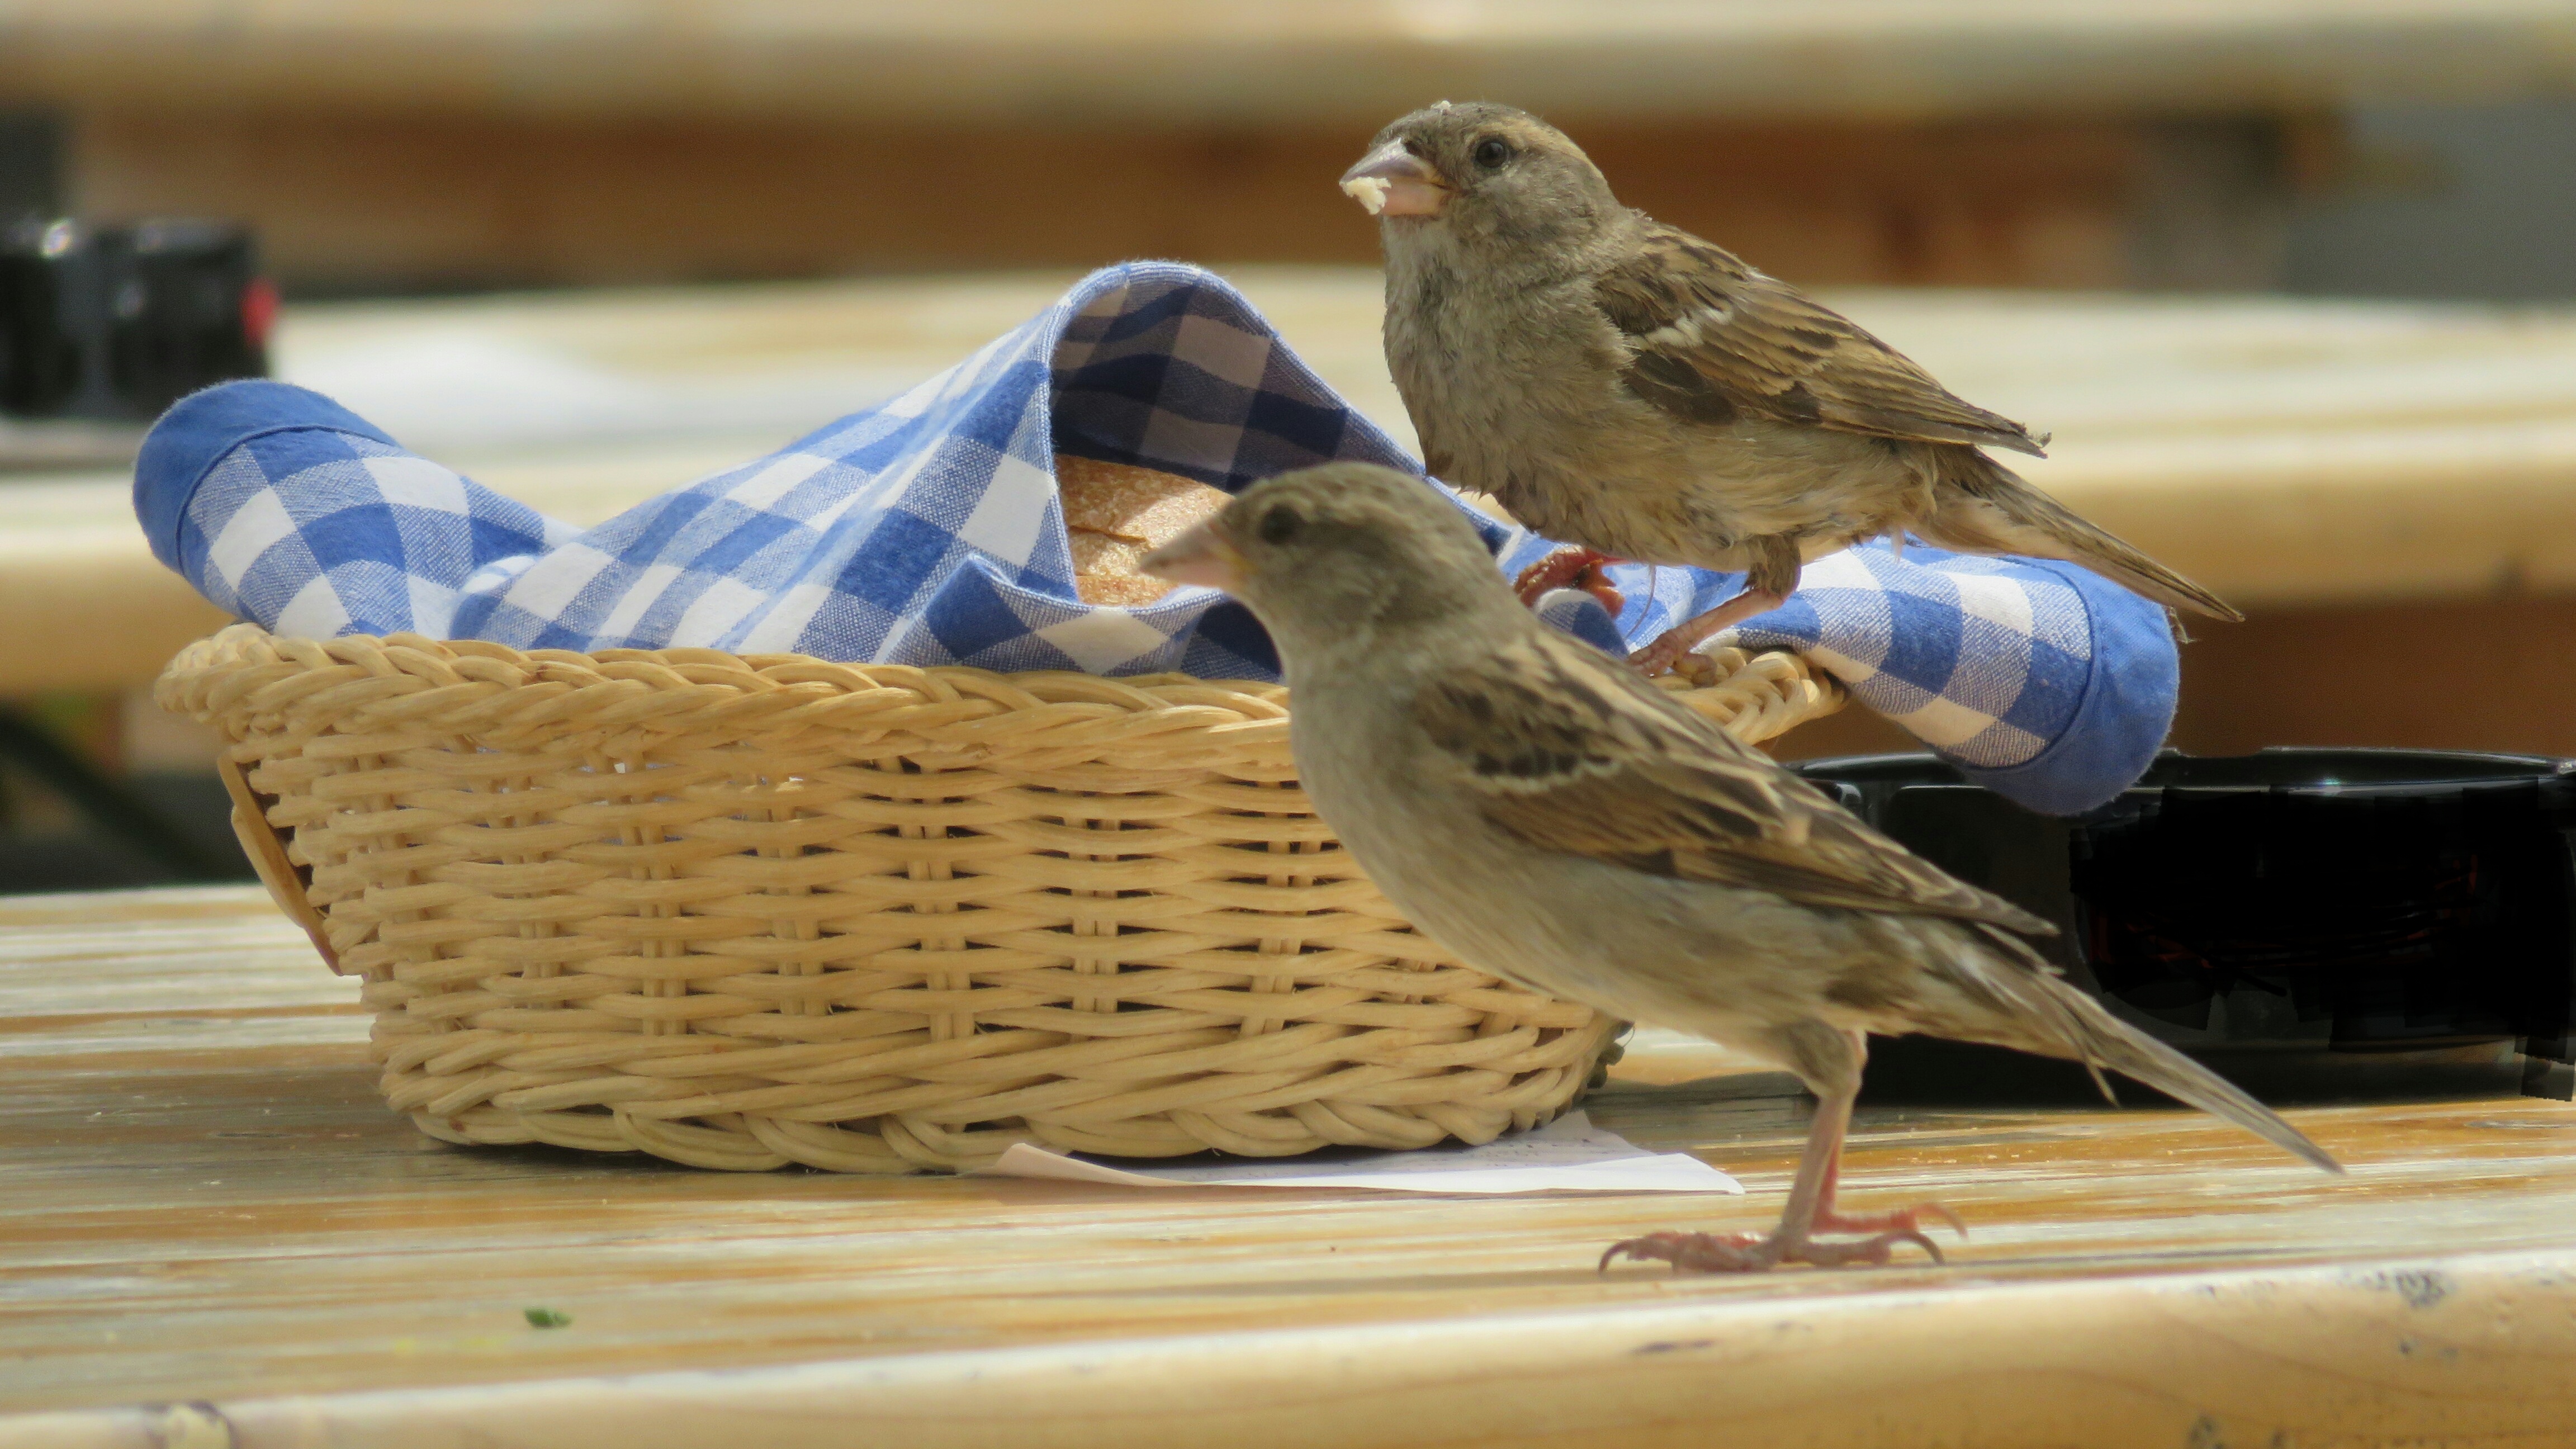
watch, table, nature, bird, wing, animal, cute, food, small, basket, close, eat, fauna, bird seed, plumage, peck, birds, vertebrate, sparrow, finch, falcon, foraging, sparrows, house sparrow, perching bird, pigeons and doves